Mikhail Soldatov

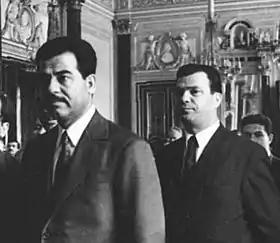
Soldatov (right) guarding Saddam Hussein in Saint Petersburg in 1973

Mikhail Petrovich Soldatov (16 October 1926 – 20 October 1997) was a Soviet KGB officer who served as a bodyguard of Soviet and foreign leaders including Nikita Khrushchev and Leonid Brezhnev.